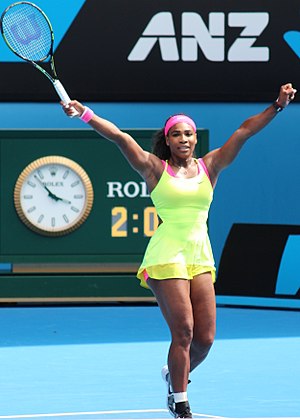
Australian Open-mesterskabet i damesingle / Vindere og finalister
Serena Williams er indehaver af rekorden for flest titler i den åbne æra. Hun har vundet syv titler i alt.
Serena Williams
Australian Open-mesterskabet i damesingle er en tennisturnering, der afholdes én gang årligt som en del af Australian Open. Turneringen spilles på hardcourt-baner af typen Plexicushion og afvikles i Melbourne Park i Melbourne, Australien. Australian Open spilles over to uger fra midten af januar og har siden 1987 været den første af de fire grand slam-turneringer i kalenderåret.